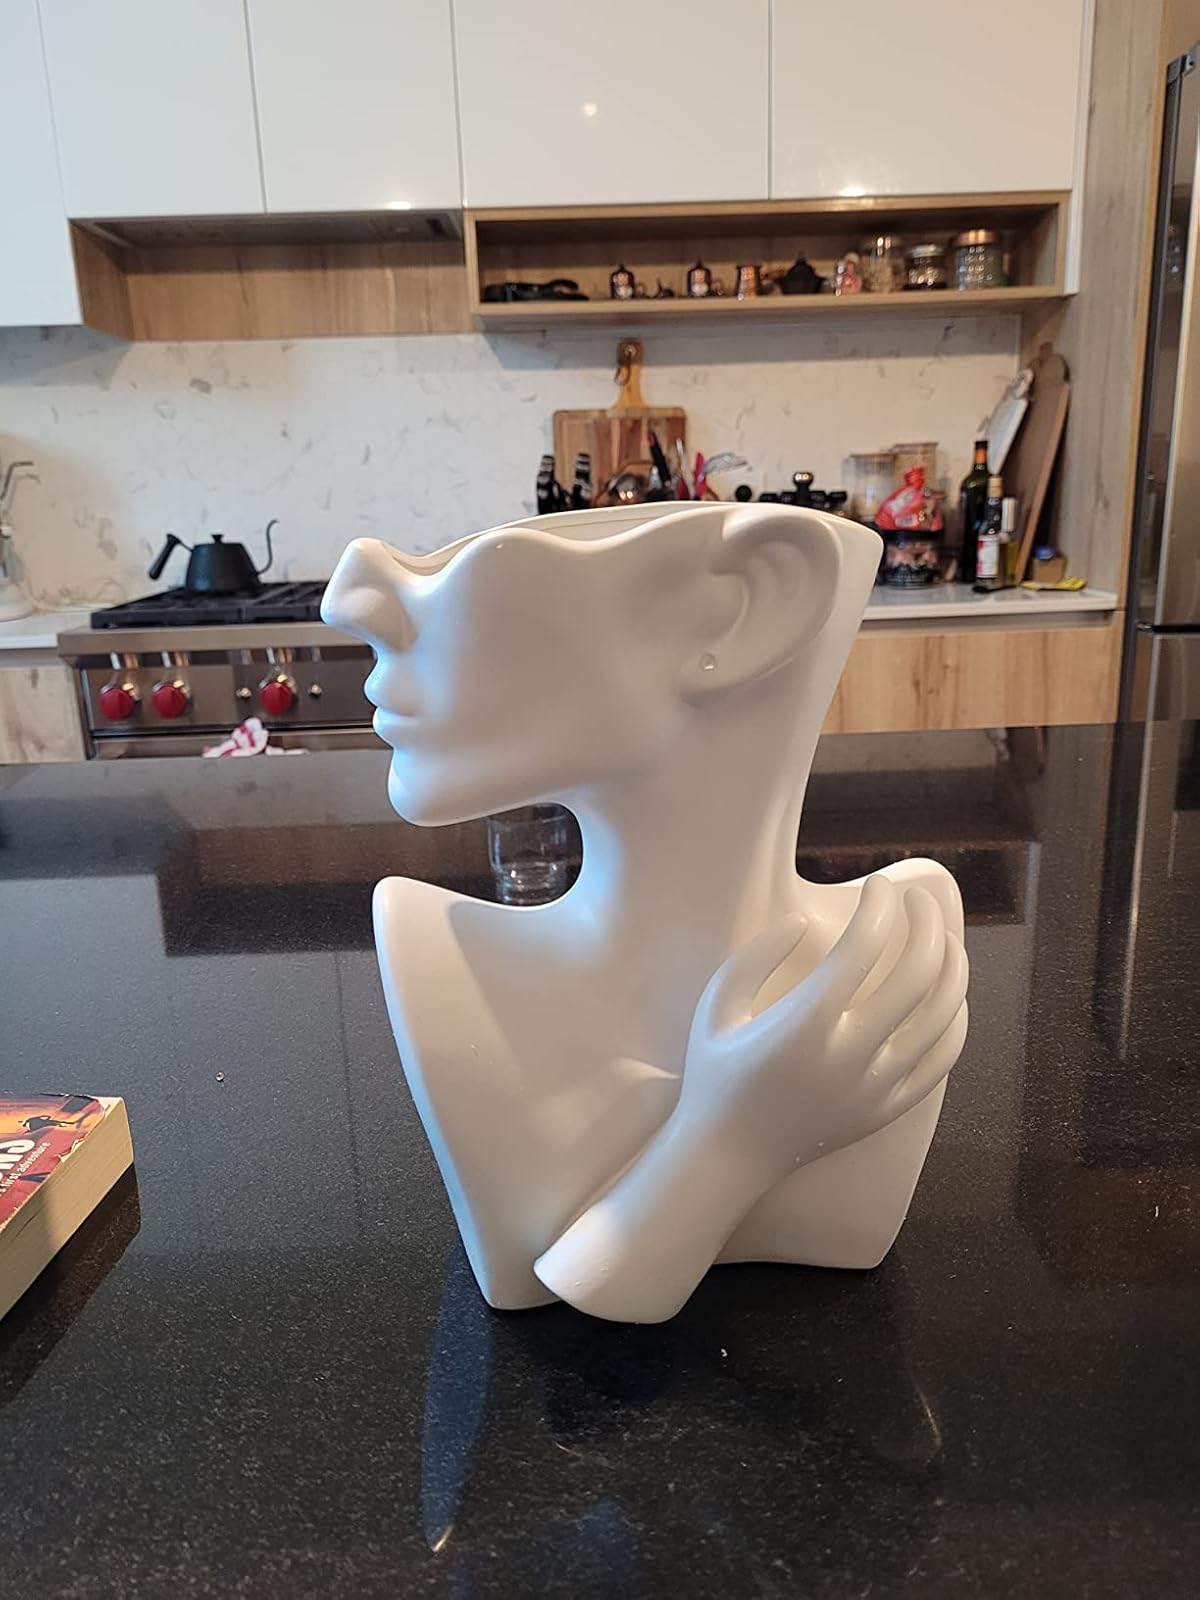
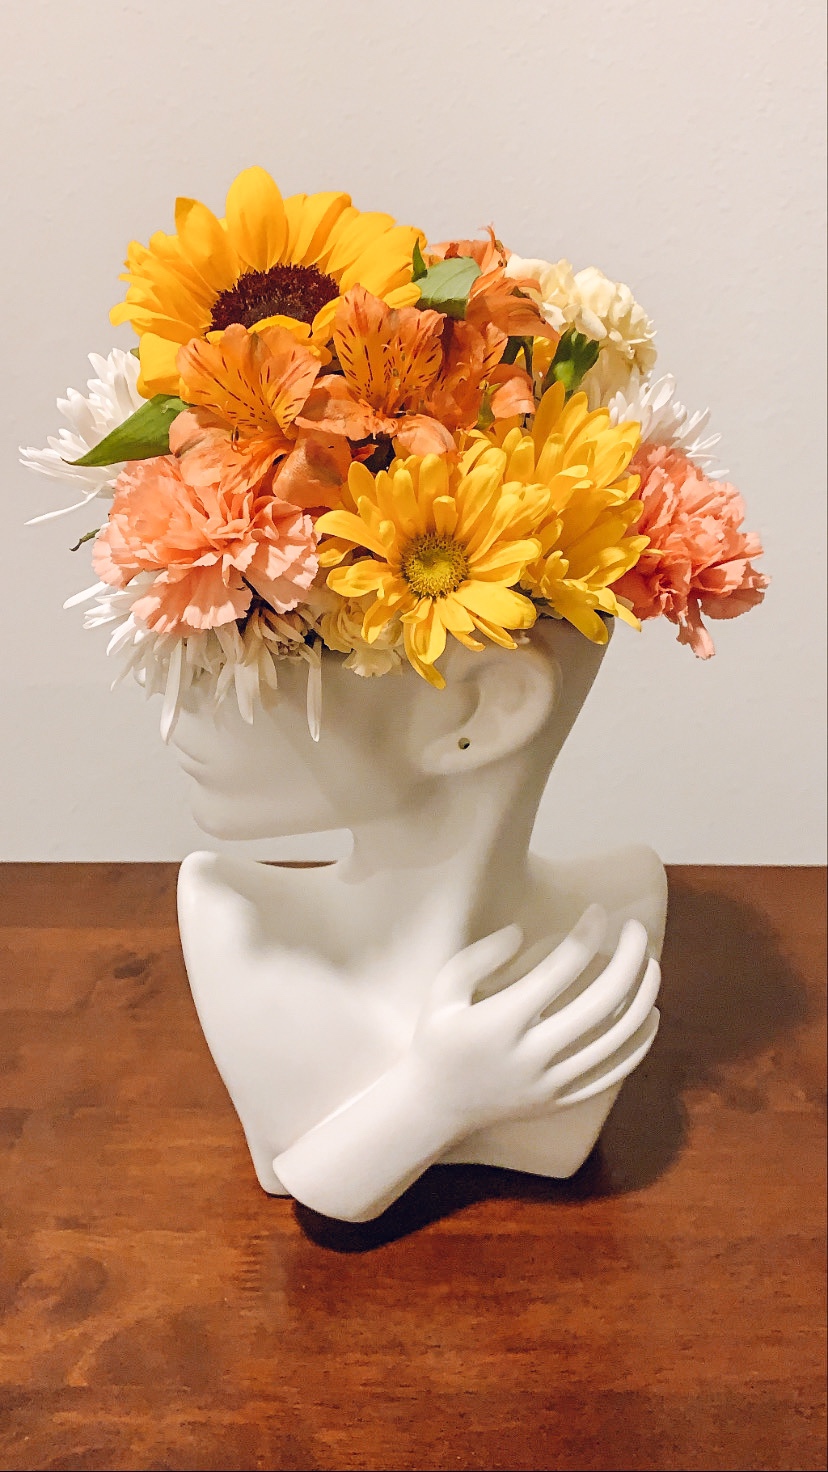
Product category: vase
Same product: yes